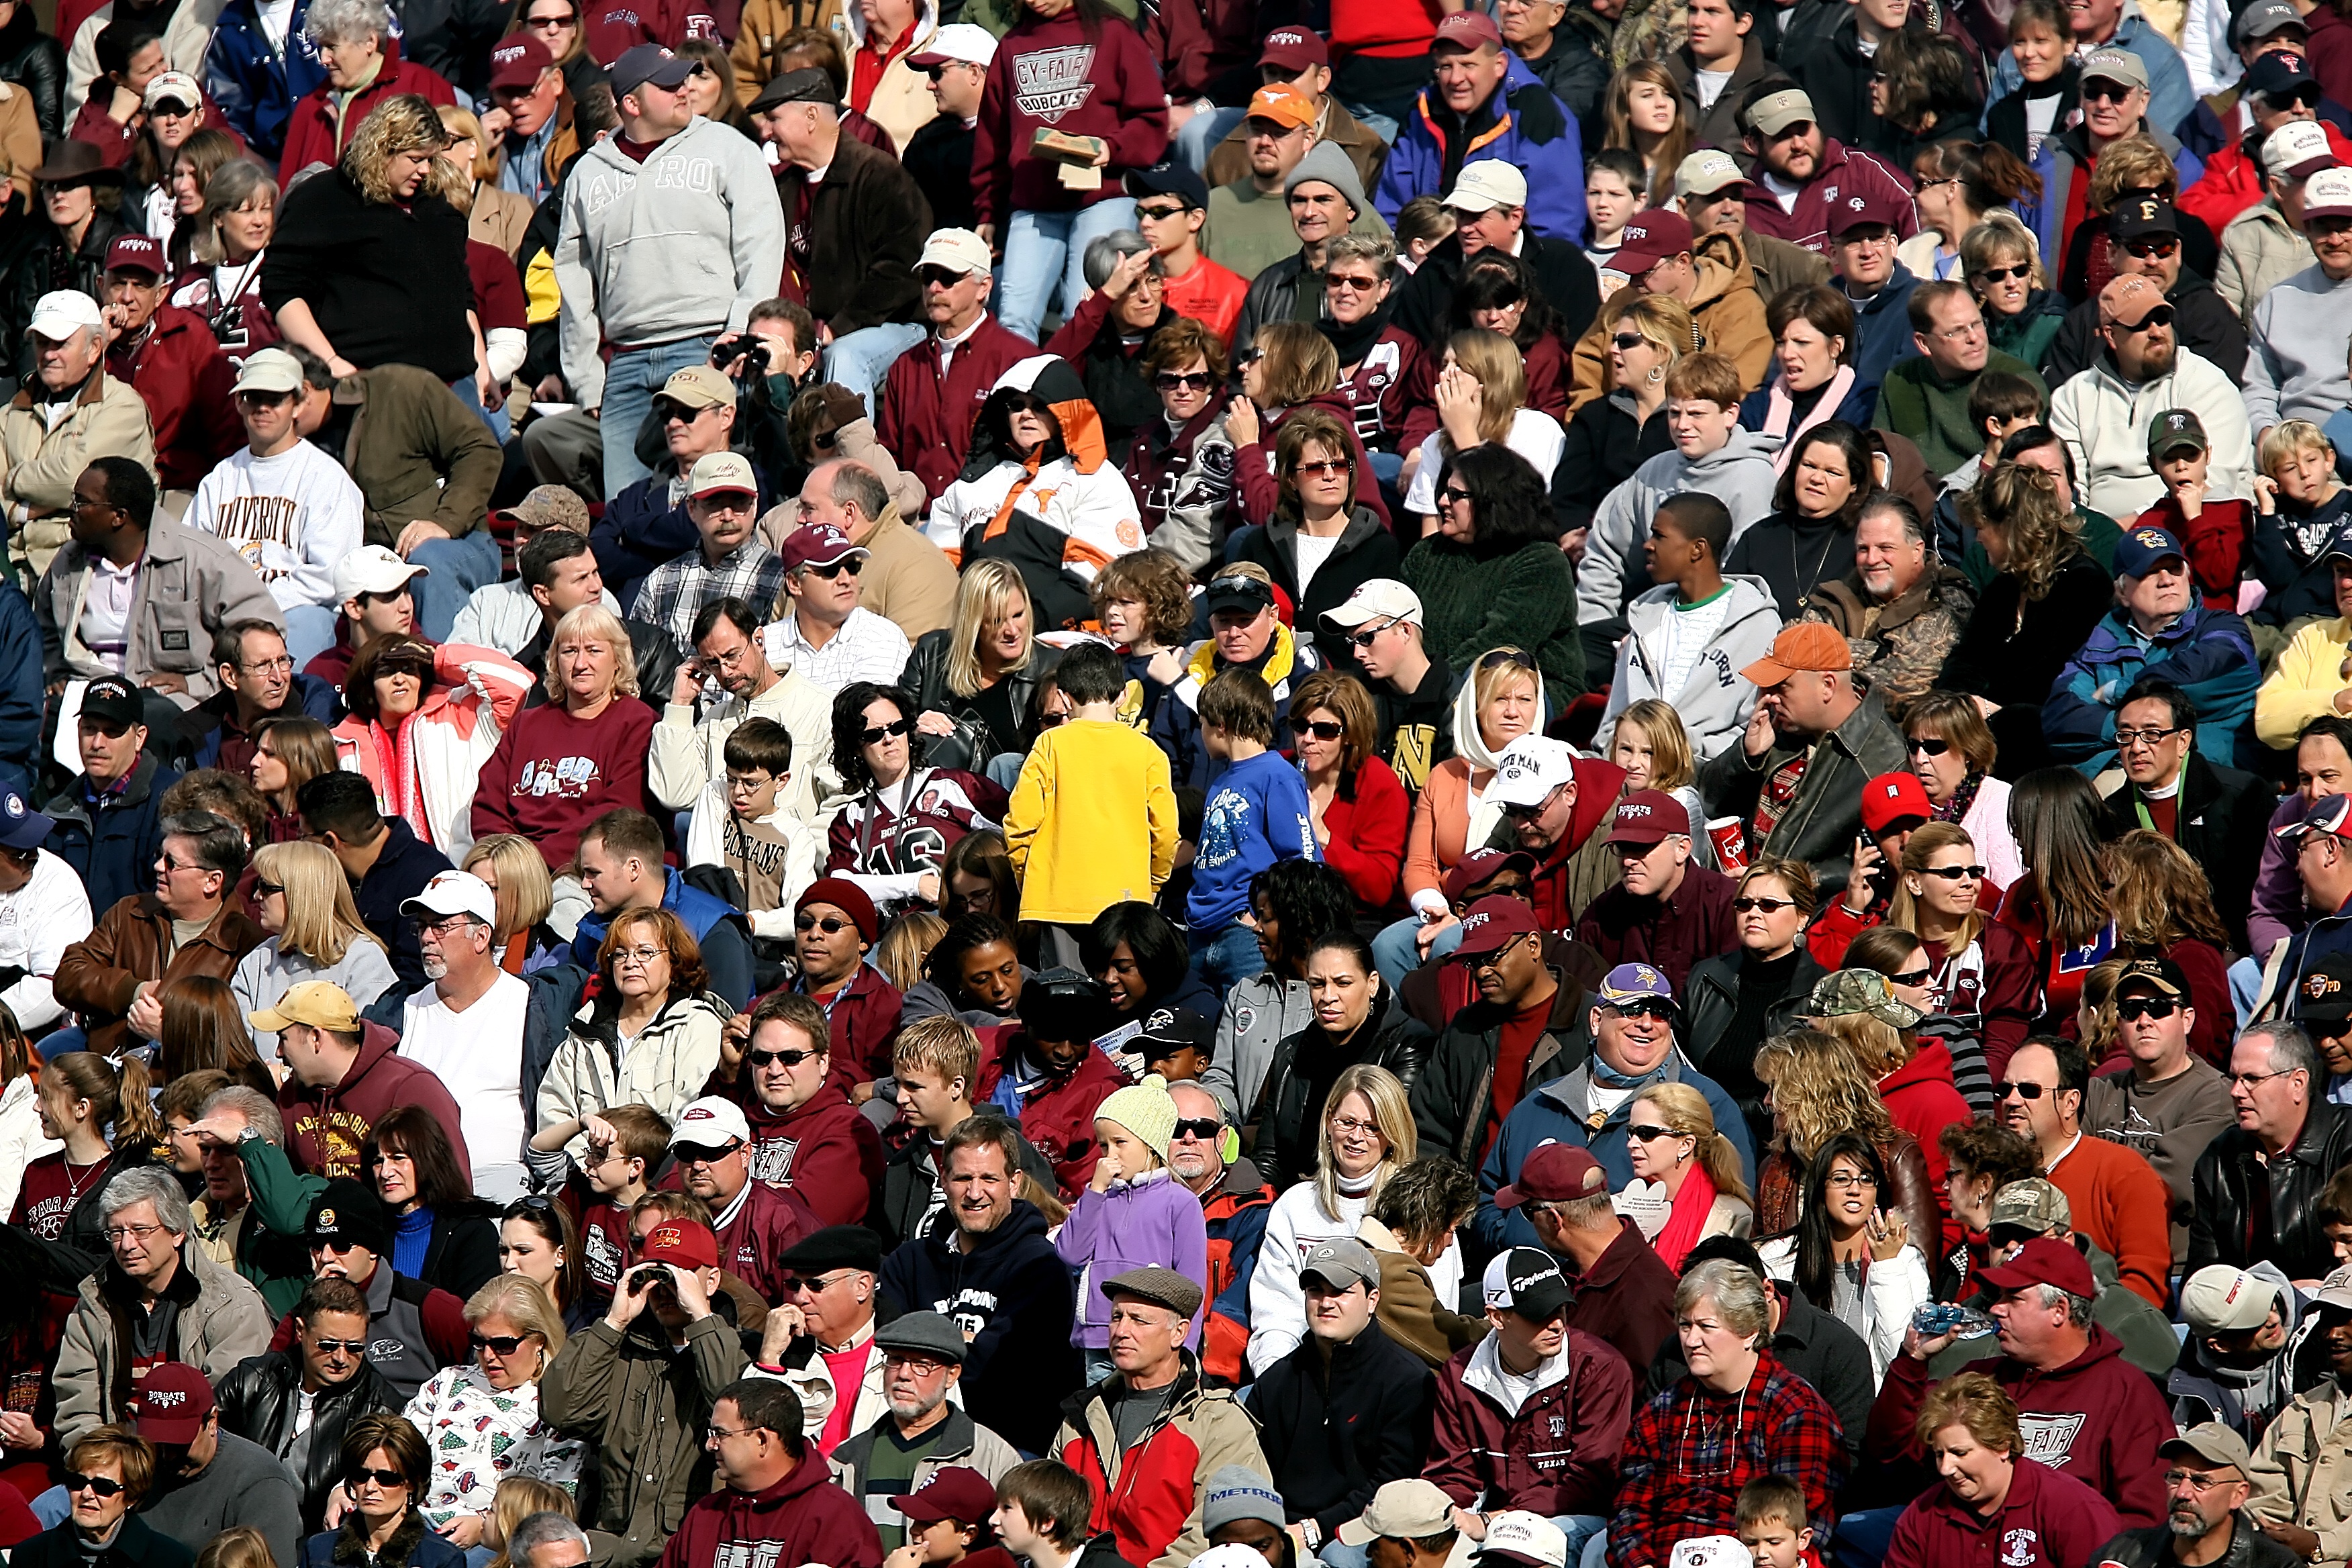
group, people, game, crowd, audience, event, texas, spectators, fans, group of people, supporters, stadium crowd, football fans, texas high school football, crowd of people, texans